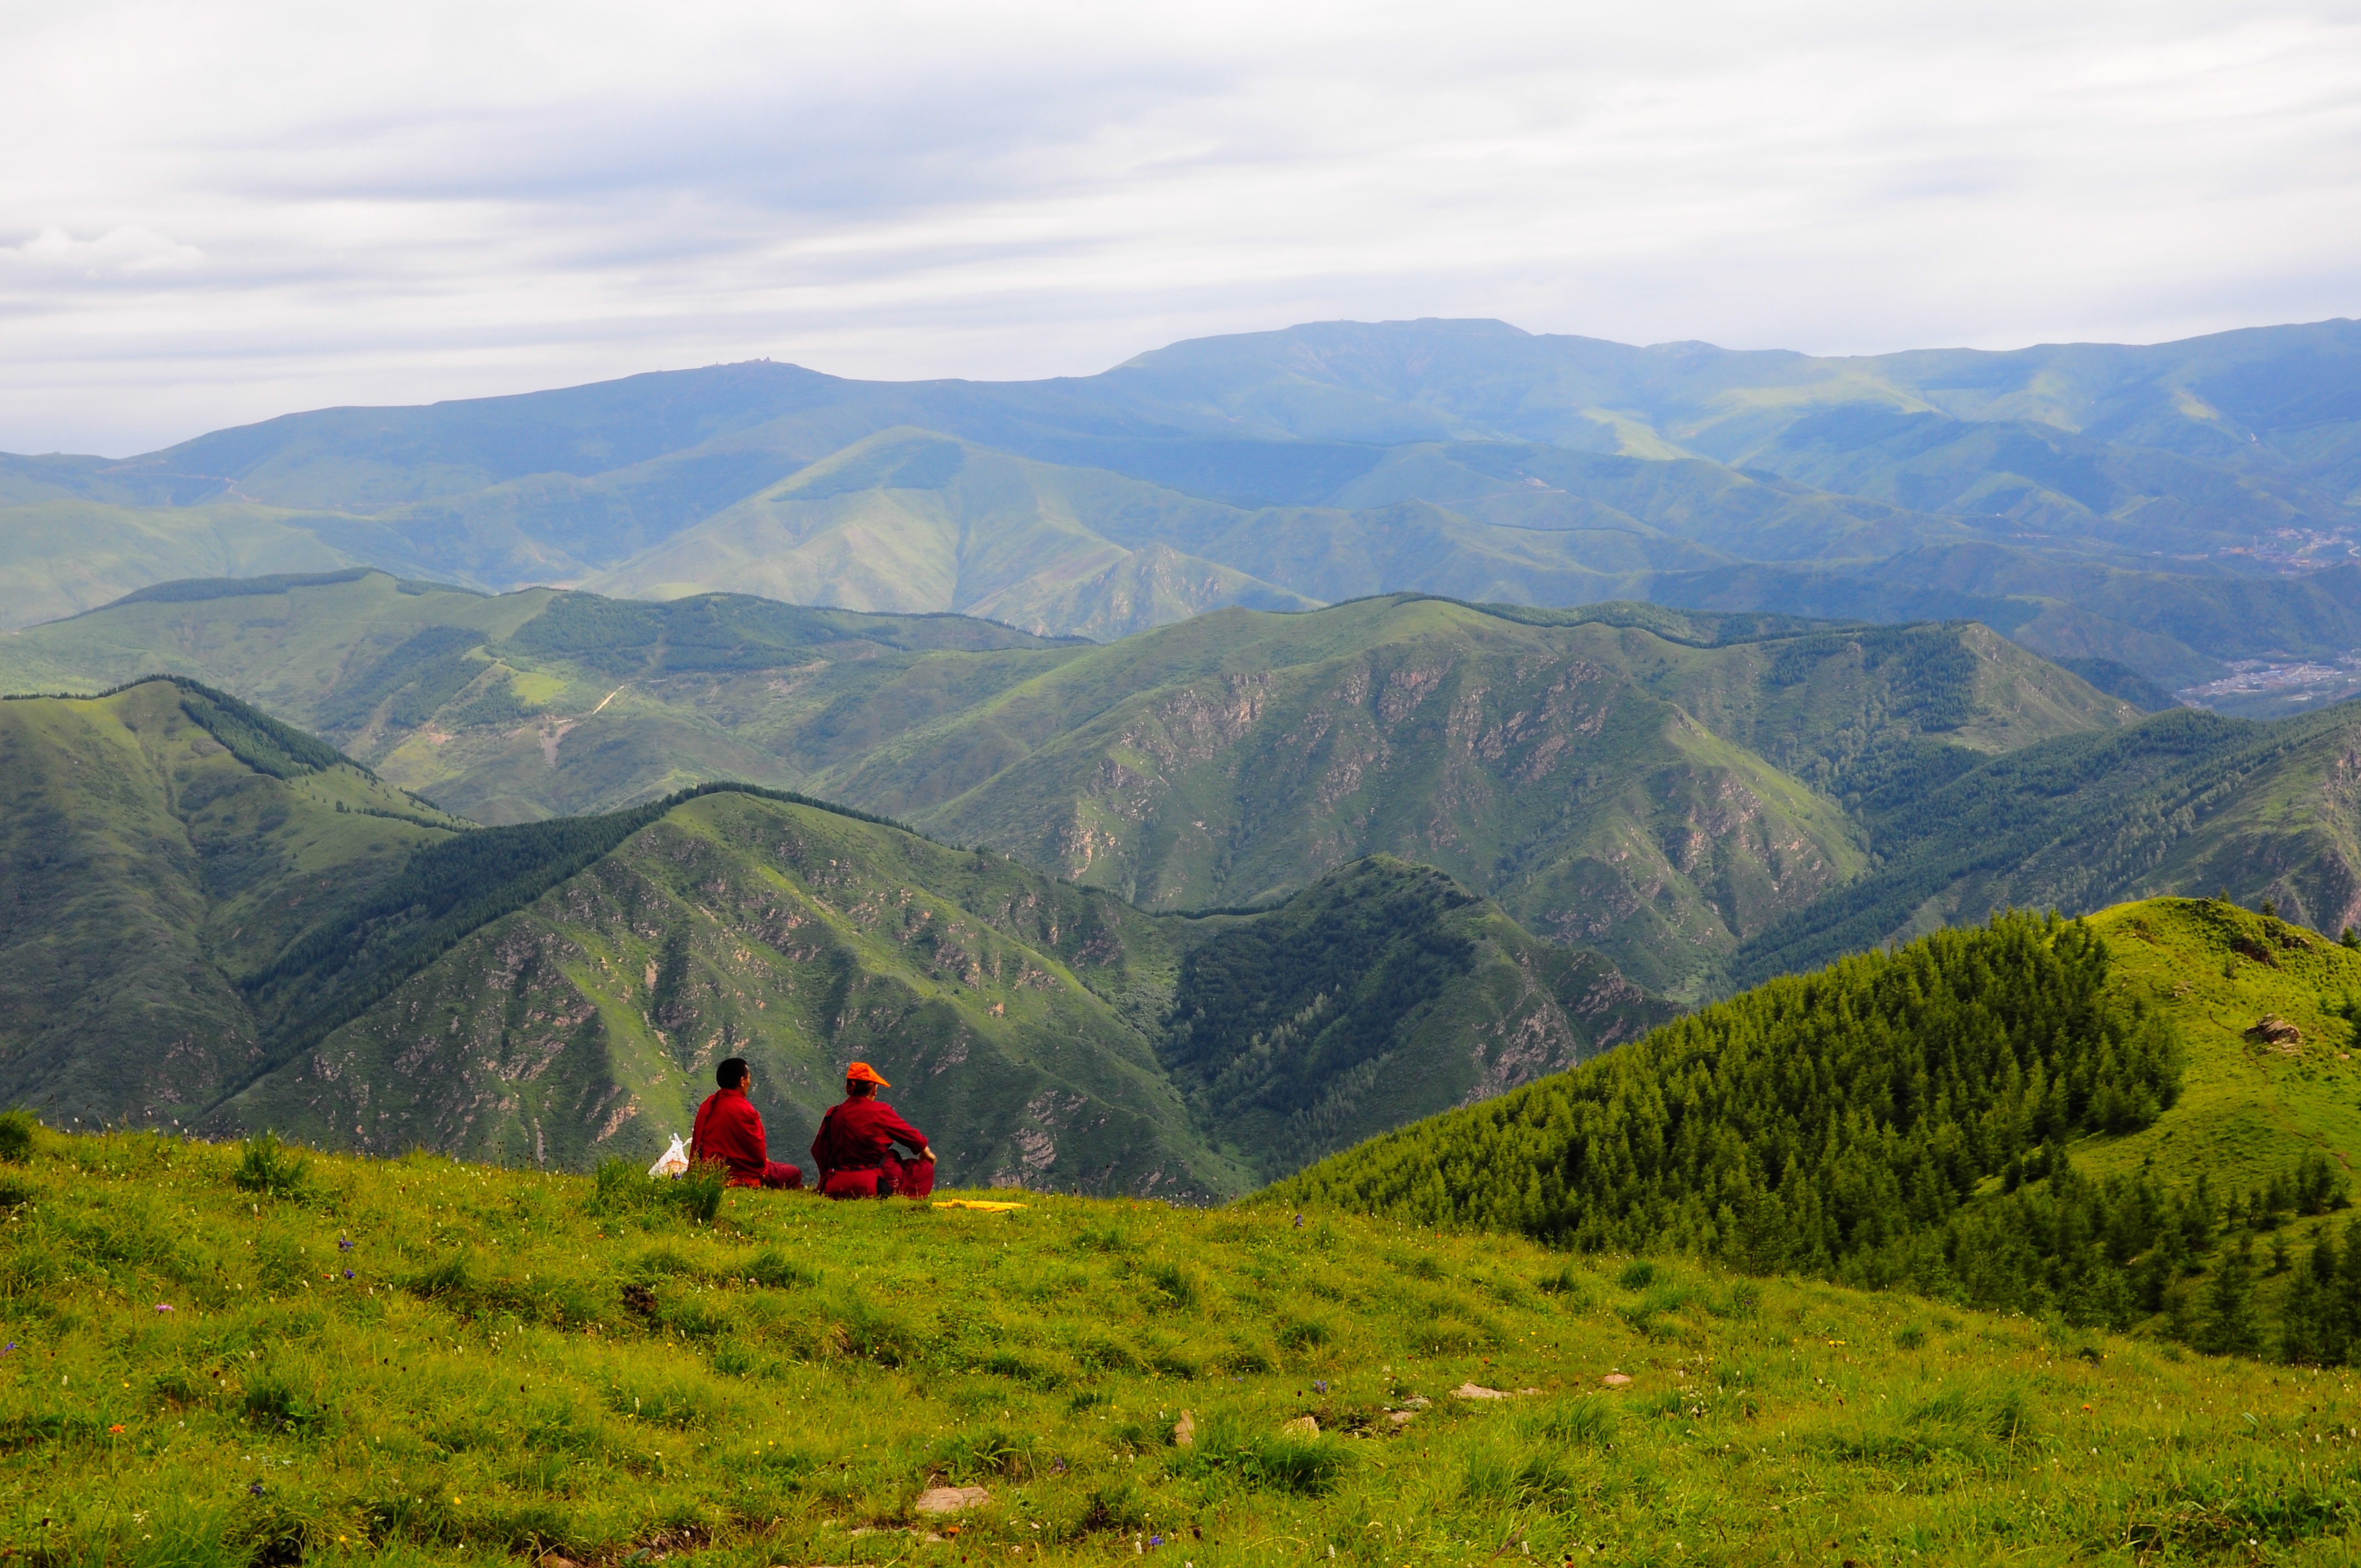
landscape, nature, wilderness, walking, mountain, people, meadow, hill, lake, adventure, valley, mountain range, pasture, autumn, monk, highland, ridge, alps, grassland, plateau, fell, loch, sat, rural area, landform, mountain pass, southern taiwan, geographical feature, atmospheric phenomenon, mountainous landforms